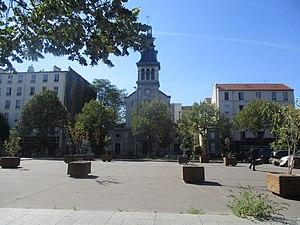
Place de l'église, à La Plaine-Saint-Denis.
L'église Sainte-Geneviève-de-la-Plaine, affectée au culte catholique, est située à La Plaine Saint-Denis, le long de l'Estrée, une ancienne route qui allait de Paris à Saint-Denis en suivant le parcours de la Nationale 1. Elle est consacrée à sainte Geneviève. La messe dominicale est célébrée à 9 heures 30.